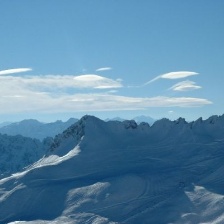
Cloud type: Altocumulus